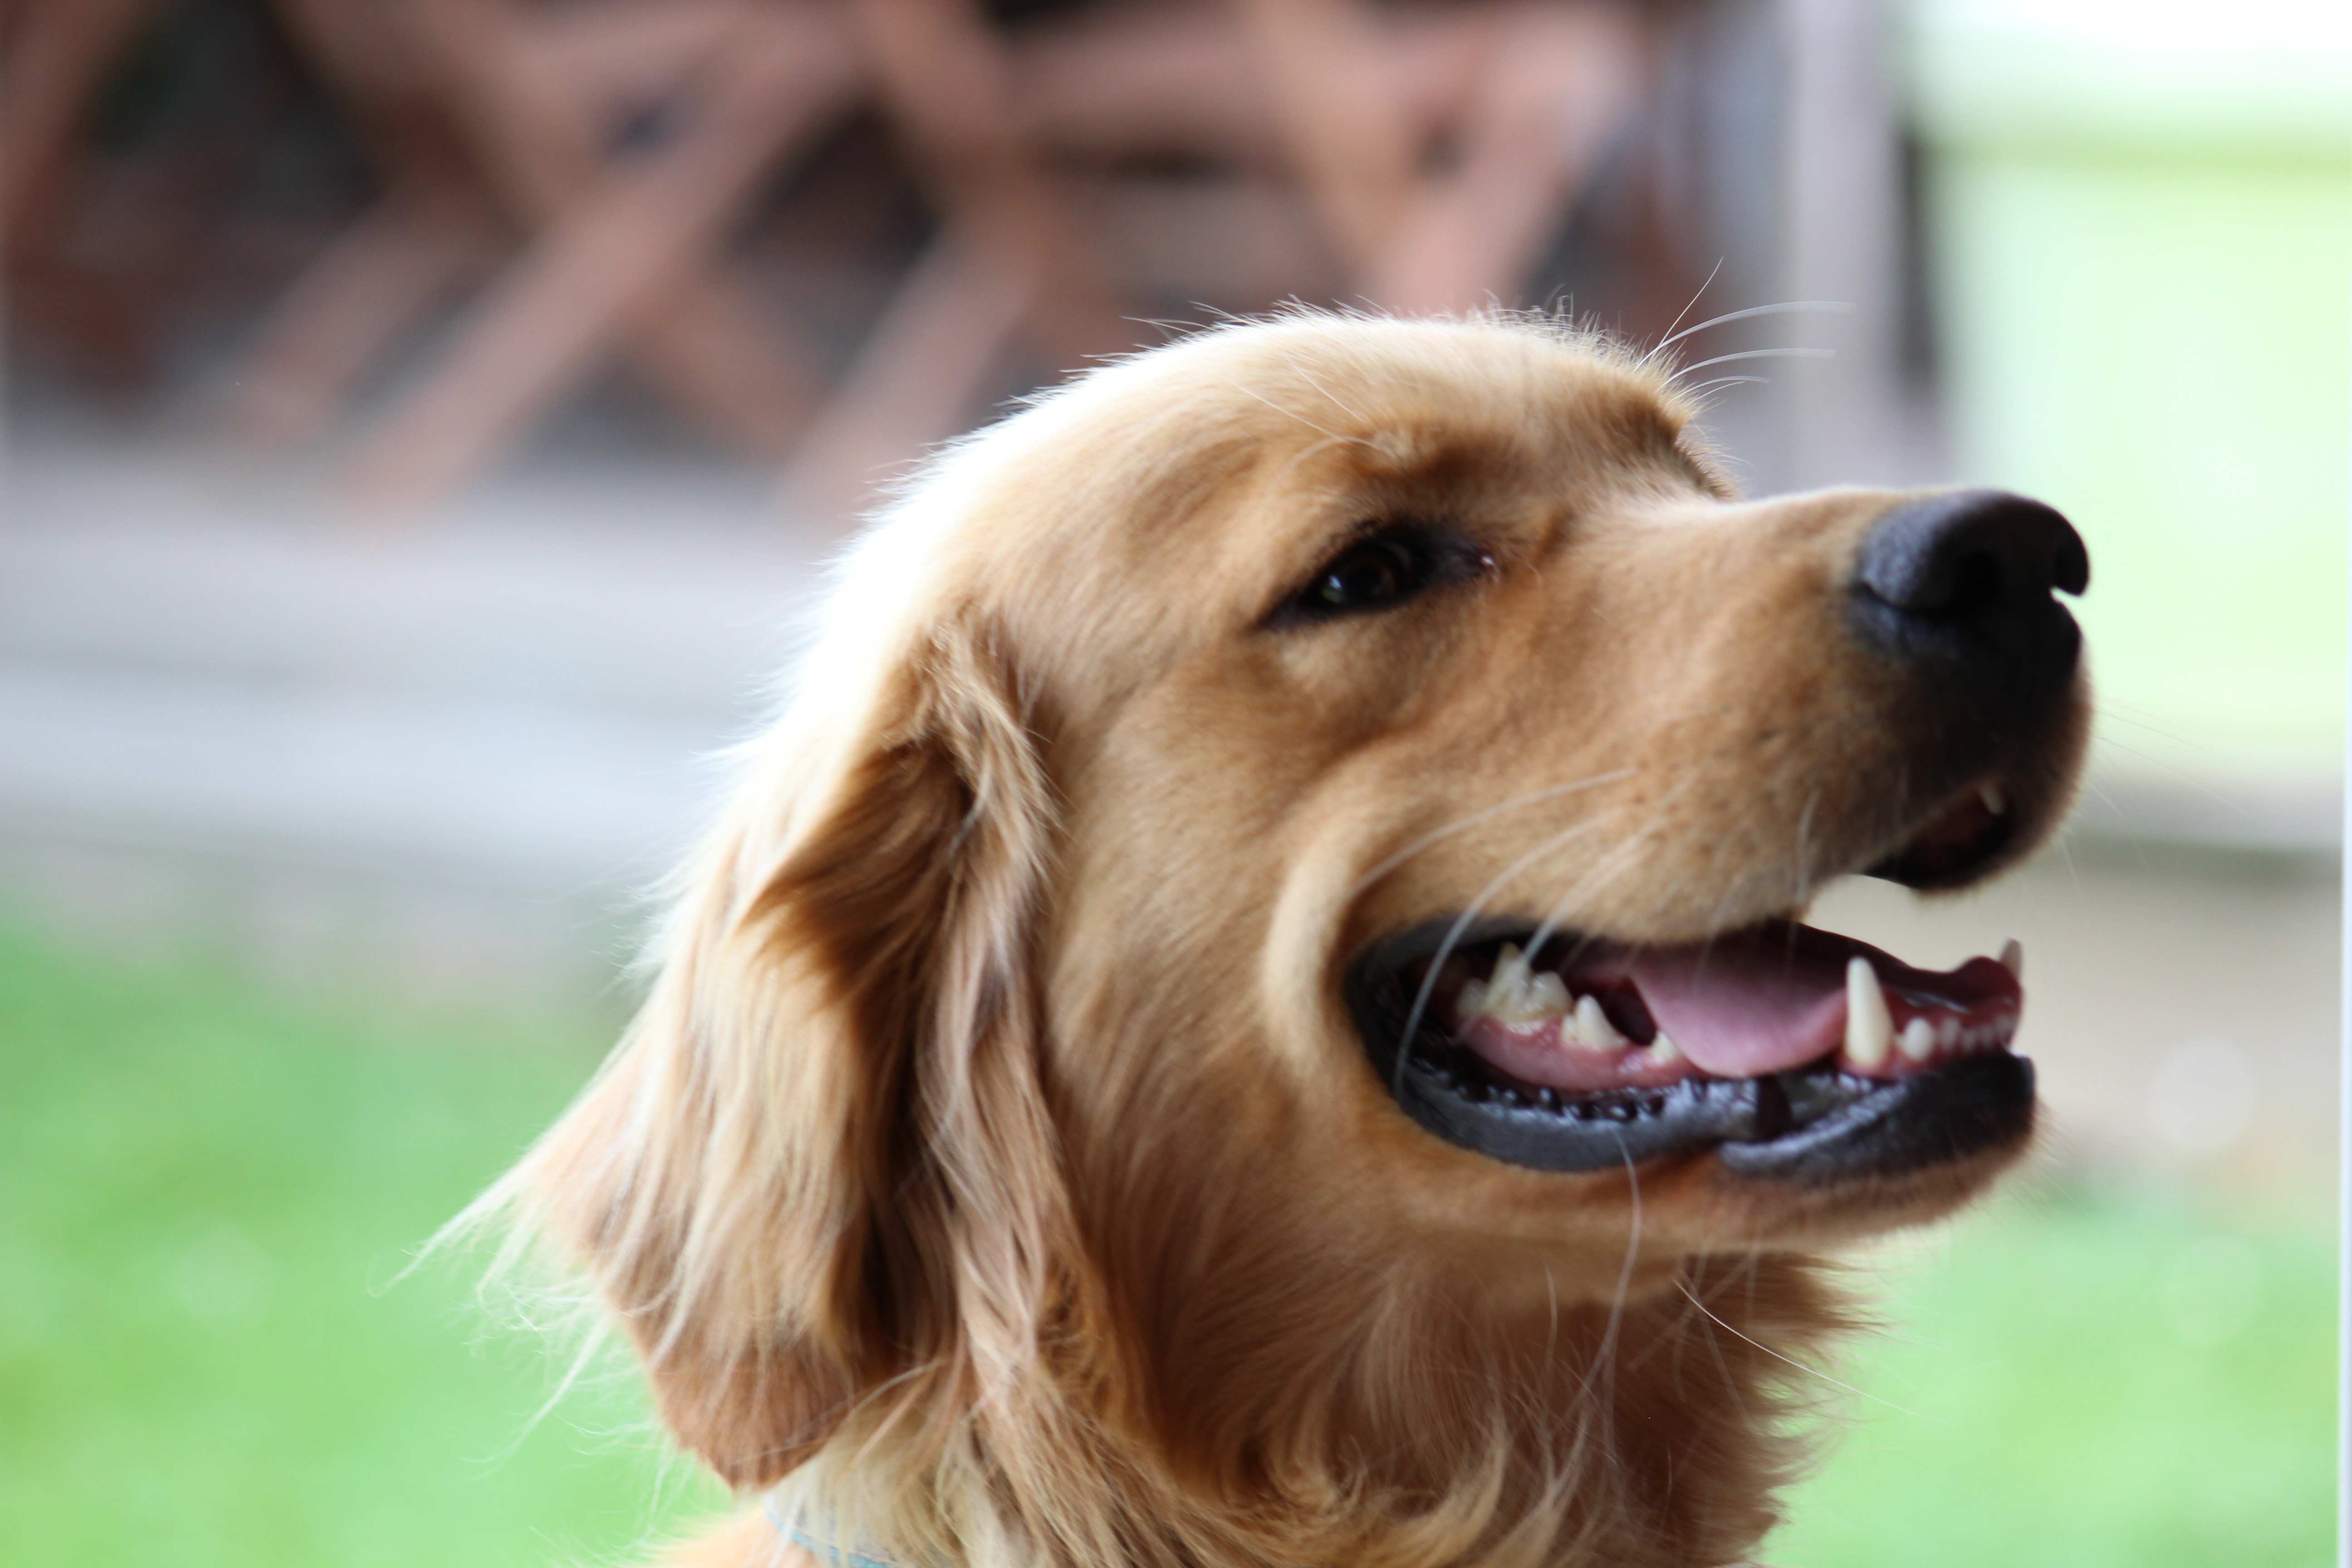
dog, mammal, nose, golden retriever, snout, vertebrate, dog breed, retriever, dog like mammal